Colin Leonard

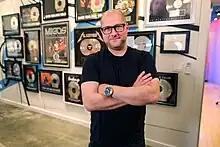
Leonard in 2018

Colin Leonard is an American mastering engineer. In 2024, he won a Grammy Award for Best Engineered Album (Victoria Monét) and in 2025 for Album of the Year (Beyoncé), as well as receiving 14 nominations. He has also received 13 Latin Grammy Award nominations. As the founder and owner of SING Mastering, he's worked with numerous recording artists including Bad Bunny, Justin Bieber, Jay Z, Paul McCartney, and Elton John.